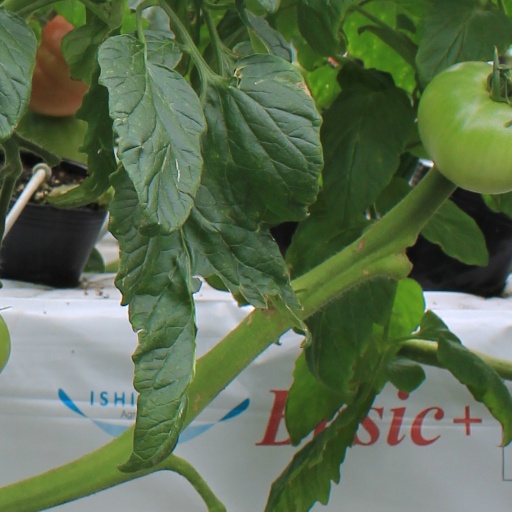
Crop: tomato